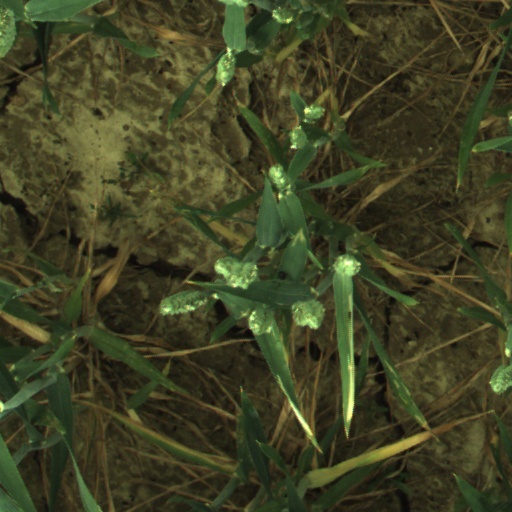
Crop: wheat